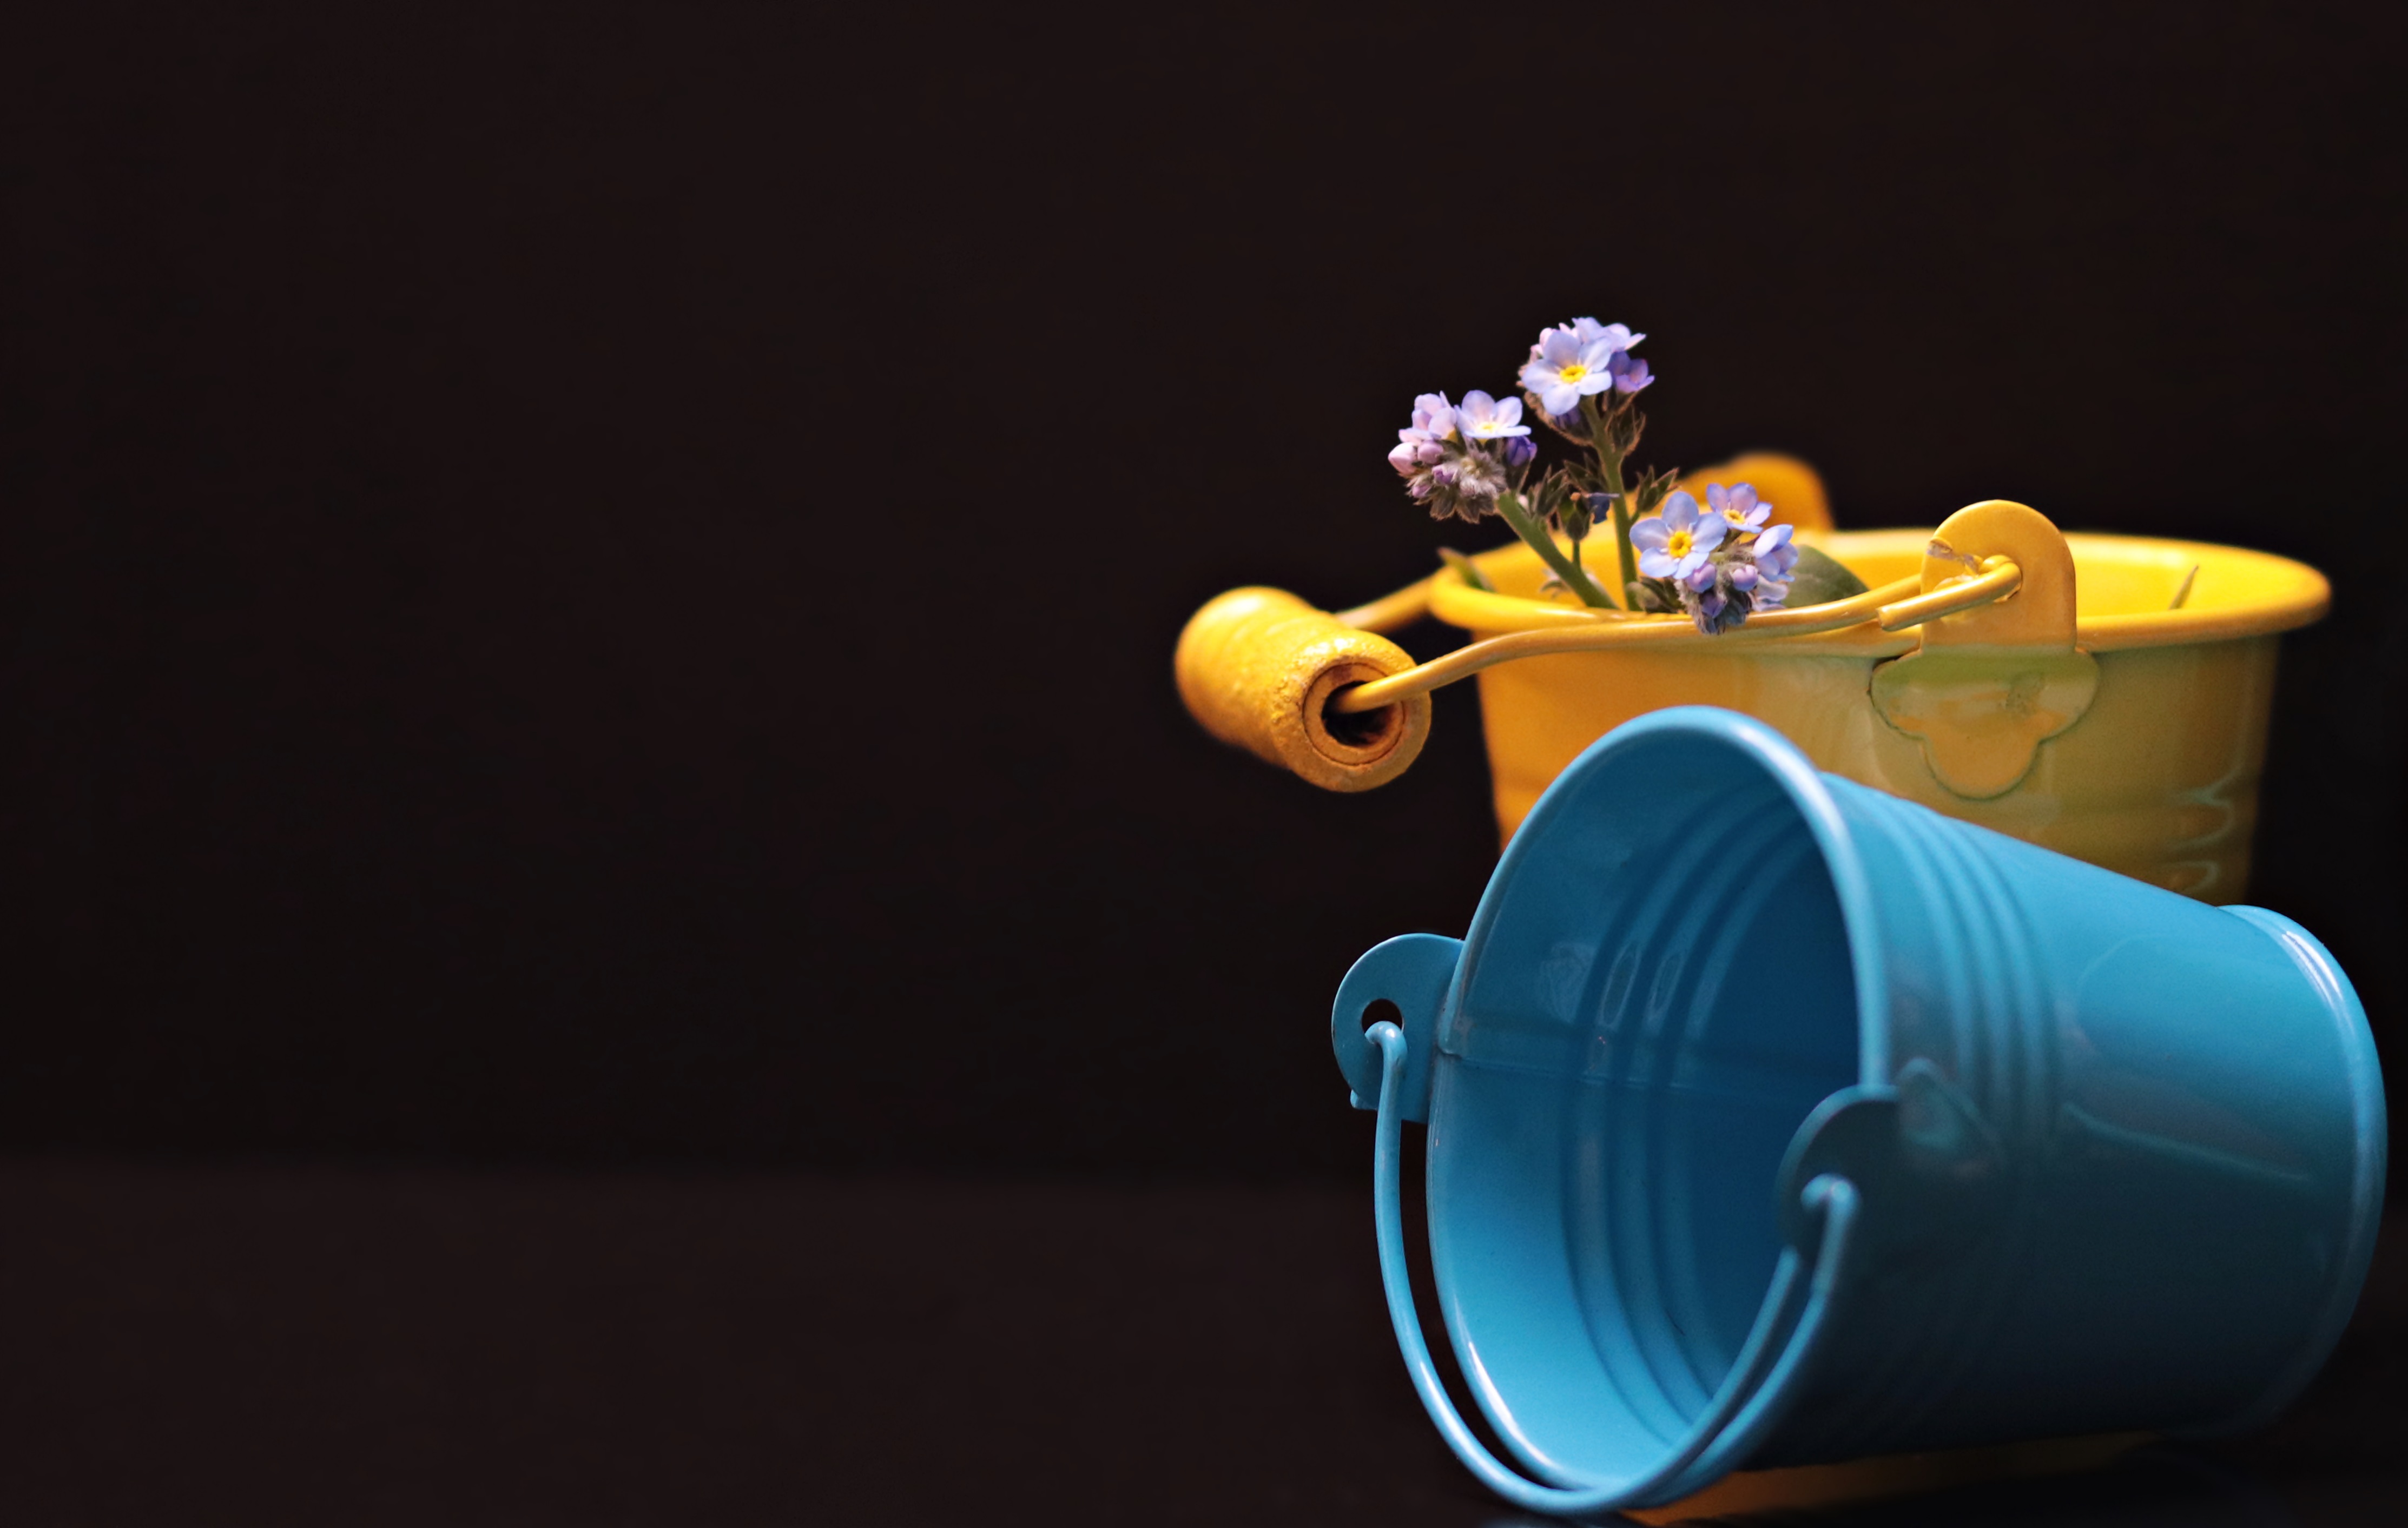
light, flower, decoration, spring, symbol, color, blue, yellow, still life, map, bucket, thank you, deco, forget me not, postcard, greeting card, screenshot, macro photography, computer wallpaper, coupon card, yellow bucket, blue bucket